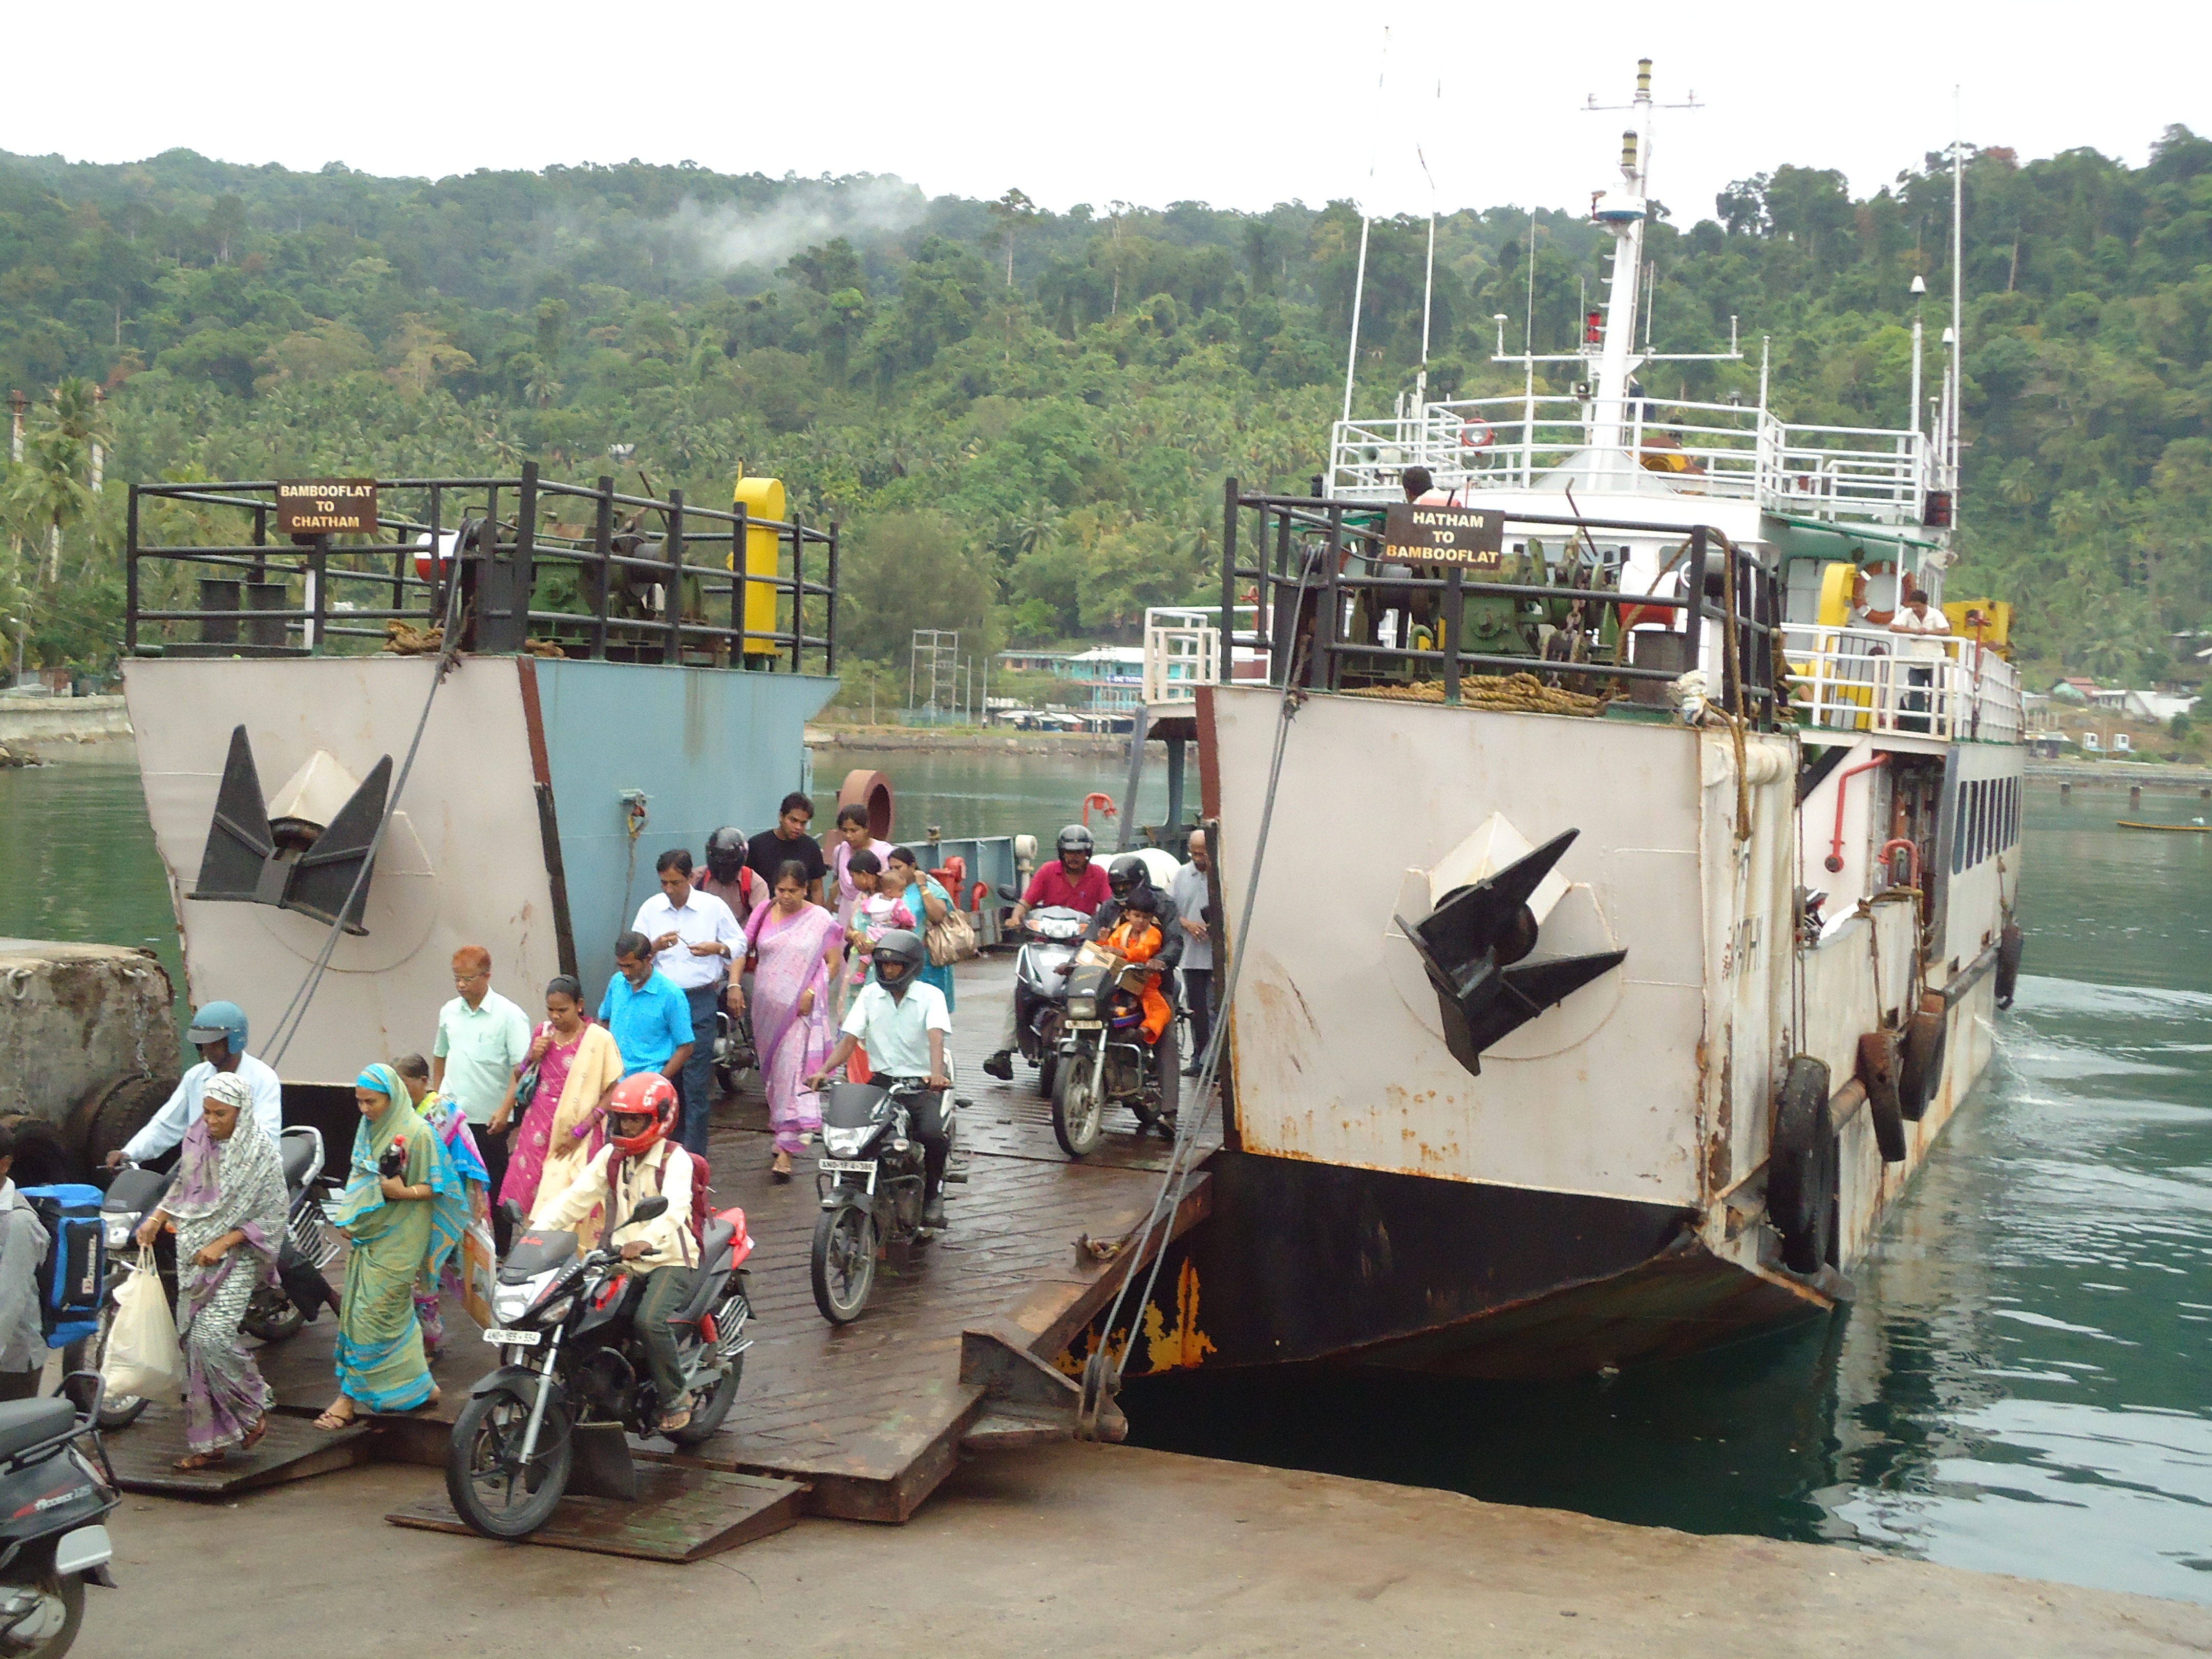
boat, traffic, ship, transportation, transport, vessel, vehicle, waterway, ferry, passenger, public means of transport, passenger transport, transport boat